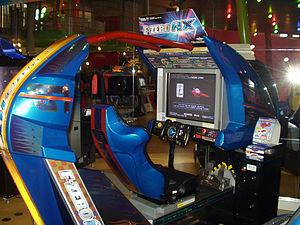
F-Zero AX est un jeu vidéo de course de vaisseaux futuristes développé par Amusement Vision et édité par Sega, sorti sur borne d'arcade Triforce en 2003.